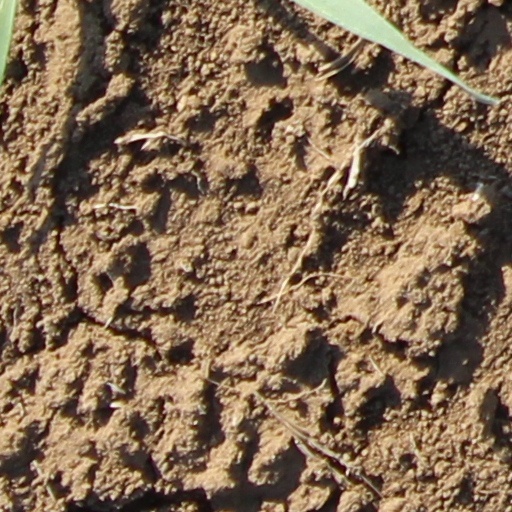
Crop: wheat